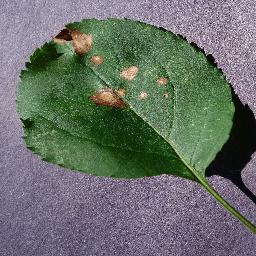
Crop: apple
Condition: black_rot